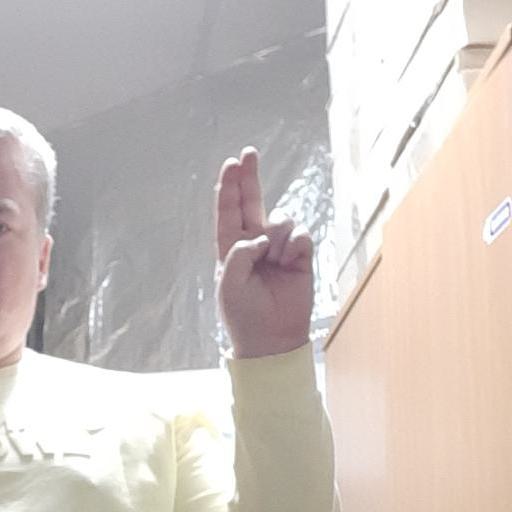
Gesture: two_up